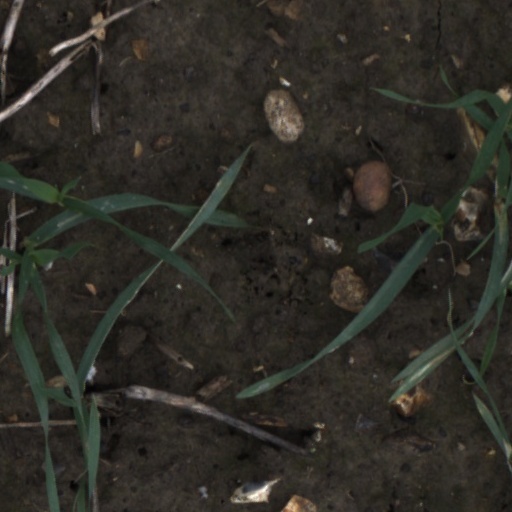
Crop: wheat